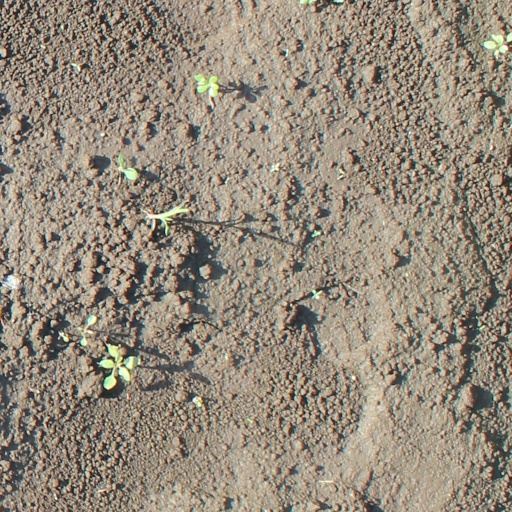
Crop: soybean